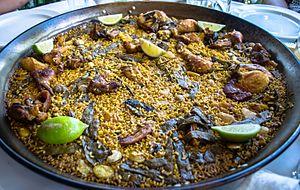
La paella ou paélia est un plat traditionnel à base de riz rond, originaire de la région de Valence en Espagne, qui tient son nom de la poêle qui sert à la cuisiner. Elle est à ce jour un des plats emblématiques traditionnels et populaire en particulier dans sa région d'origine de Valence, ainsi que de la cuisine espagnole, connue dans le monde entier, et déclinée en de nombreuses variantes selon les régions.